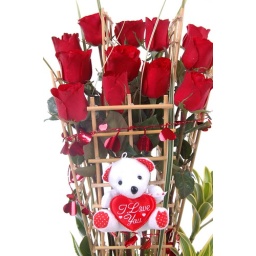
Valentine Roses: LOVE BLOOMS WITH BEAR IN A BASKET_Dozen red roses in a basket_Mini hearts